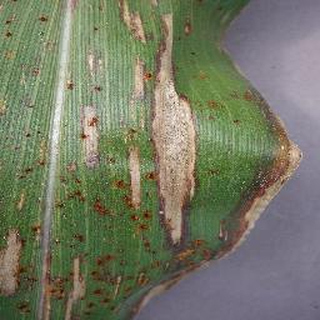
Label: corn_northern_leaf_blight